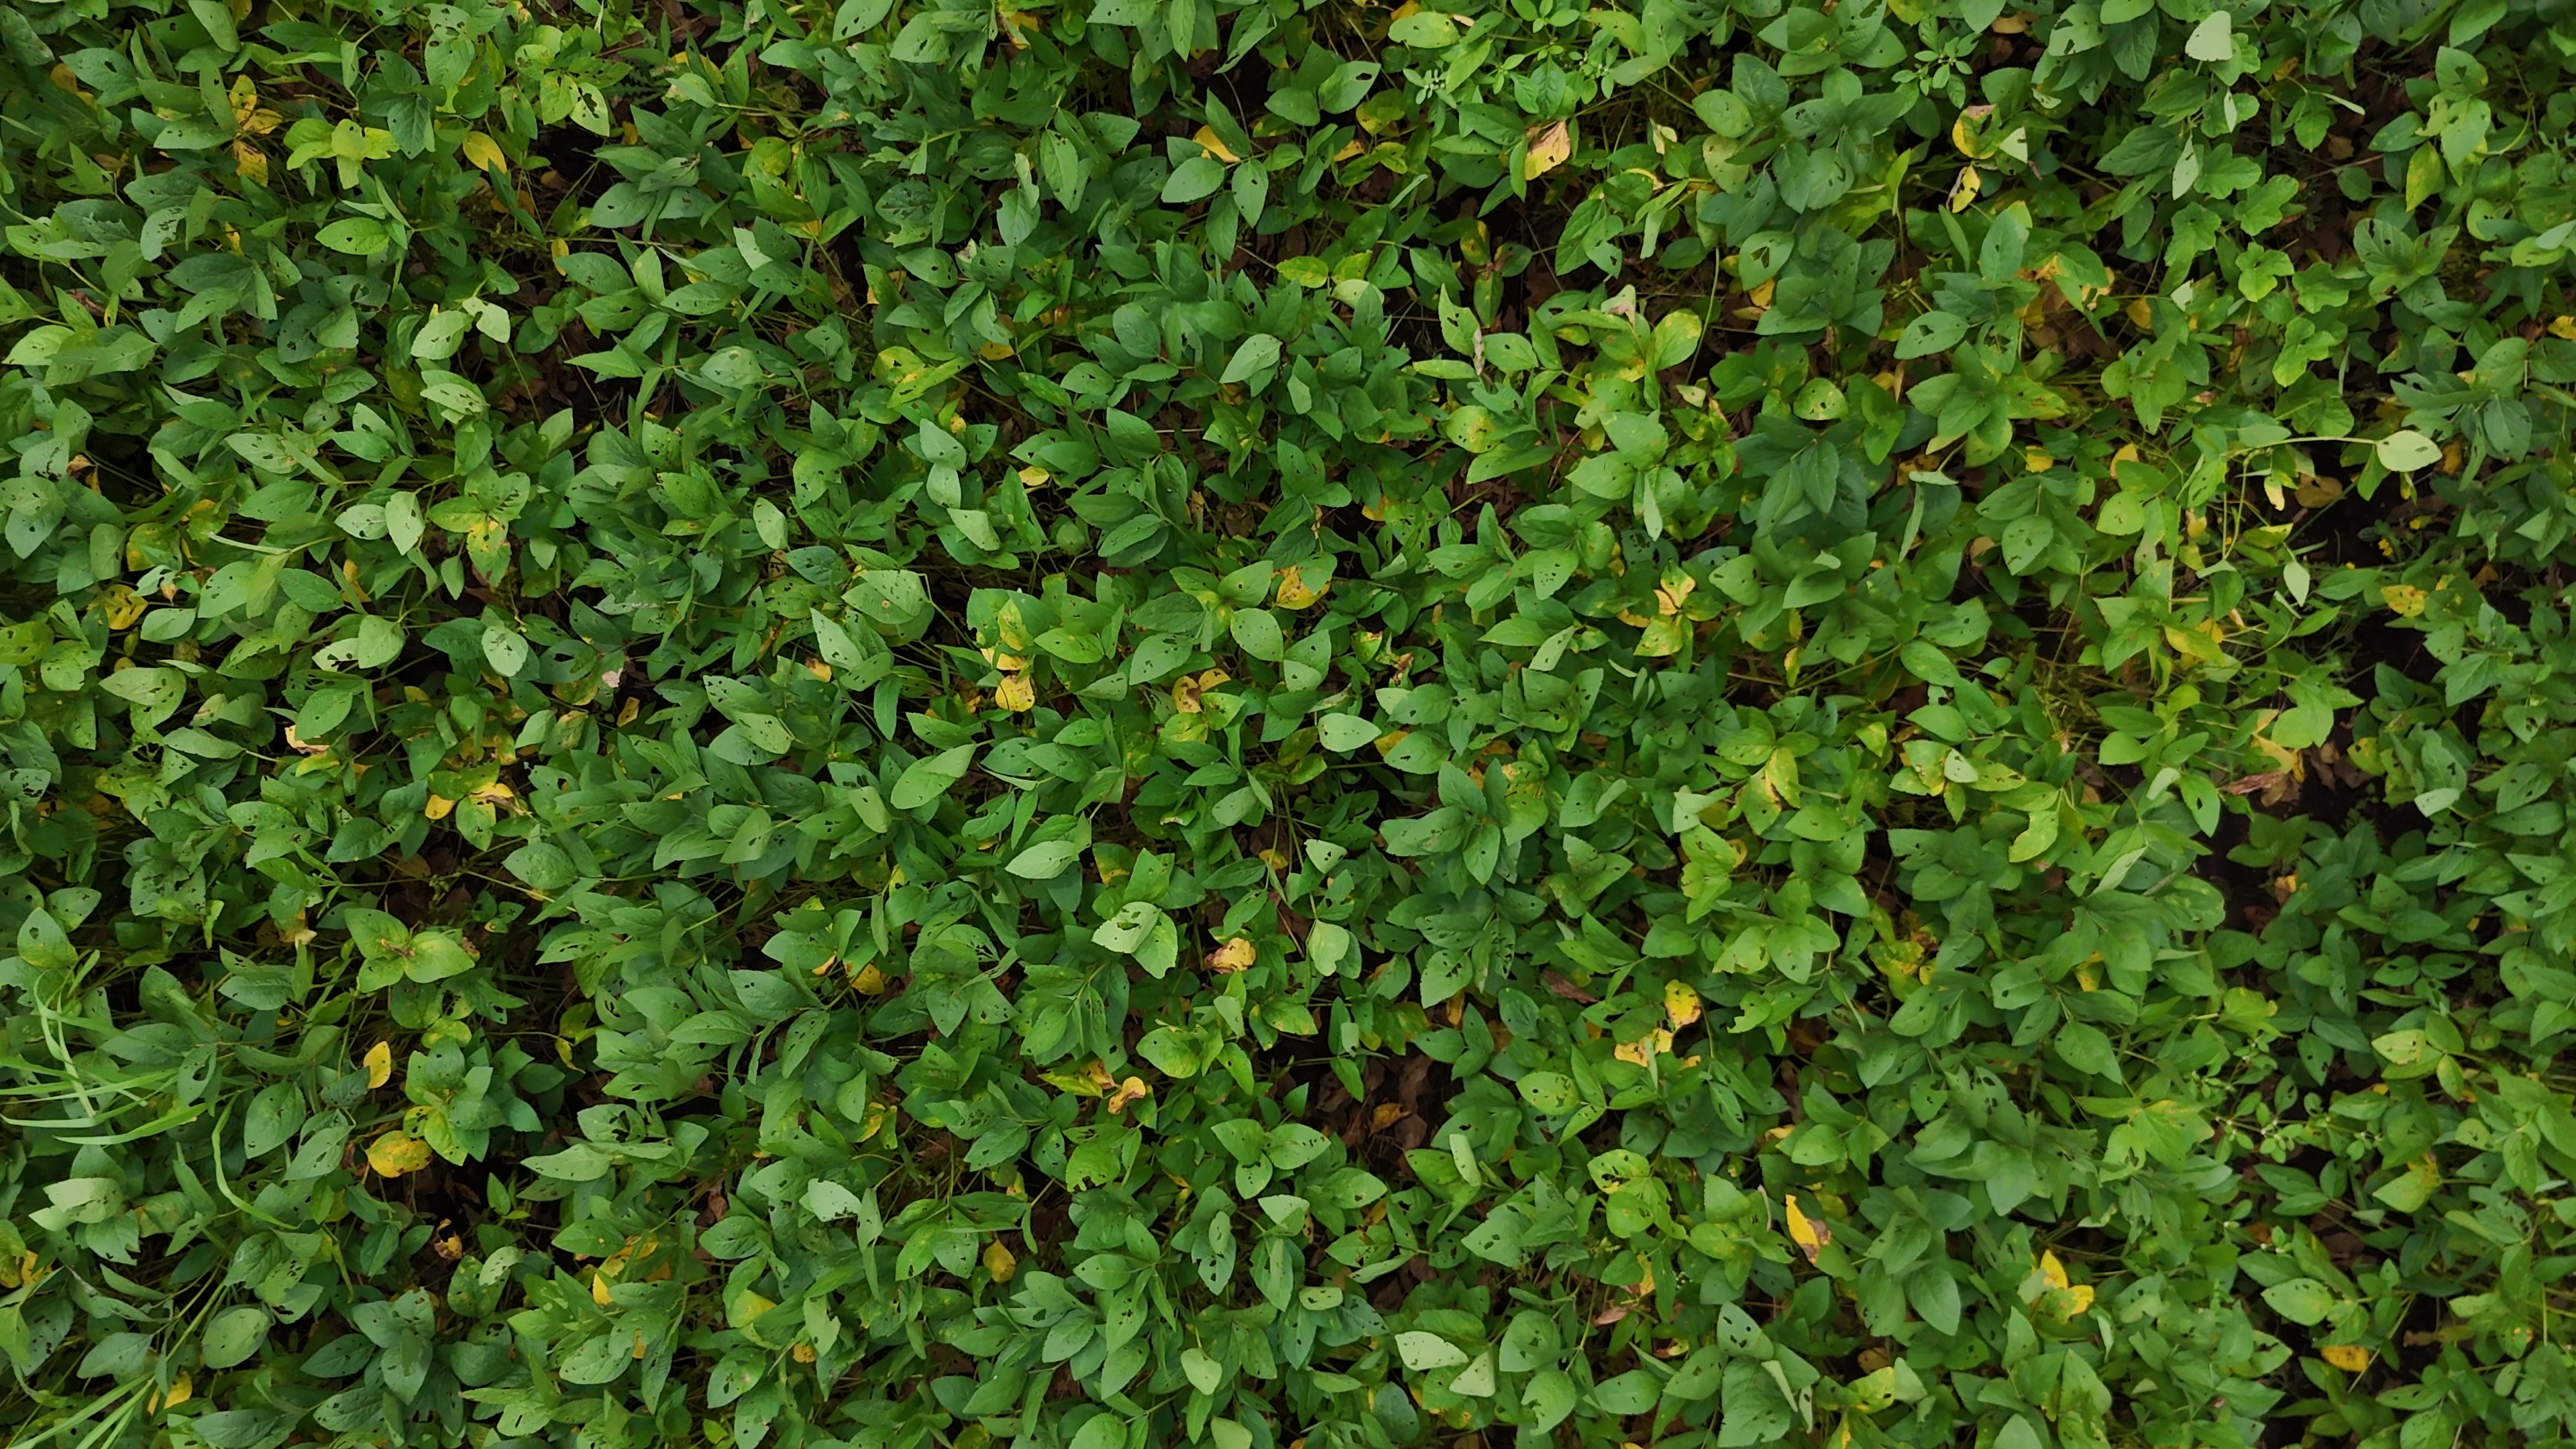
Label: Rust